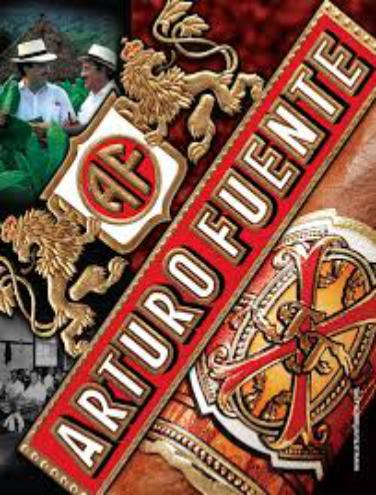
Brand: Arturo Fuente
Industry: Necessities